Roughan Hall

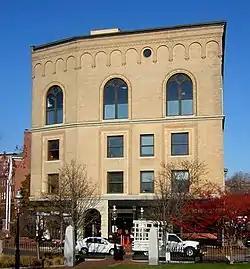

Roughan Hall is a historic commercial building at 10 City Square, the historic central square of the Charlestown neighborhood of Boston, Massachusetts. Built in 1892 and enlarged in 1896, it is the square's only surviving 19th-century commercial building, and a distinctive example of Romanesque and Renaissance Revival architecture. Its upper levels now serve as the headquarters of the Appalachian Mountain Club. The building was listed on the National Register of Historic Places in 1982.